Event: Nepal Earthquake
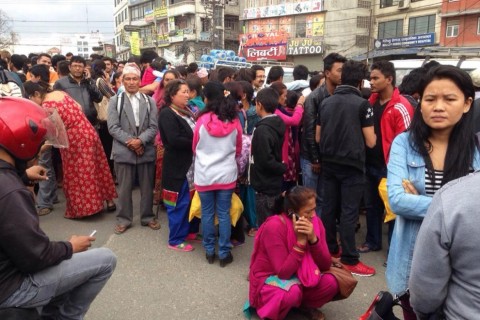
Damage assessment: no_damage